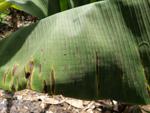
Label: segatoka